Anapa

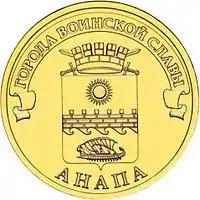
Commemorative coin of the Bank of Russia with a face of Anapa of 10 rubles (2014)

The town boasts a number of sanatoria and hotels. Anapa is served by the Anapa Airport. Anapa seldom attracts tourists from outside Russia due to its modest infrastructure and its inconvenient accessibility from Europe via Moscow or Krasnodar.